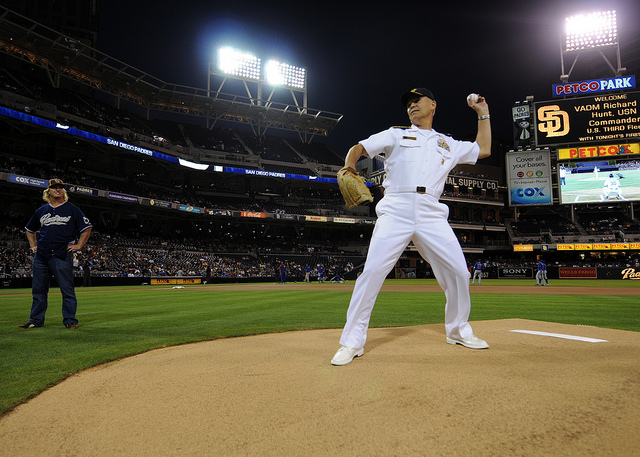
người đàn ông áo trắng đang cầm quả bóng chày đứng trên sân